Nicholas Lockyer

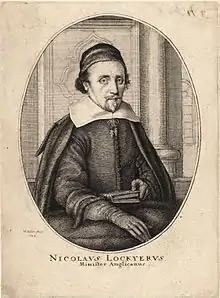
Nicholas Lockyer, engraving by Wenceslas Hollar.

Nicholas Lockyer (1611–1685) was an English clergyman and Independent minister, a close supporter of Oliver Cromwell and Provost of Eton College, and later an ejected minister and nonconformist.